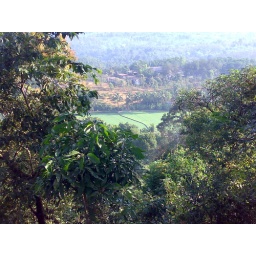
Paddy field view from top of a hill in Dharmasthala